2012–13 Hershey Bears season

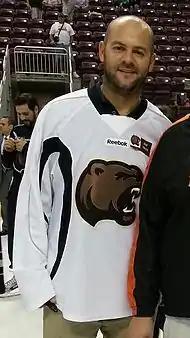
Jeff Taffe is the season's points leader for the Bears, leading in both goals and assists.

Hershey broke their four-game losing streak with a 2–1 victory against the Manchester Monarchs on February 2, making a season-high 44 shots on goal. LeBlanc and Wellman combined for 10 shots in their Hershey debuts, and LeBlanc scored one of the two goals. Hershey lost the next day to the Penguins, falling 2–1 in overtime after allowing a power play goal with 10.8 seconds left in overtime. In a 3–2 shootout win against the Lake Erie Monsters on February 5, Sabourin made 35 saves and the Bears killed seven power plays. They also defeated Binghamton 4–3 on February 9, scoring on two of eight power plays, better than their 1-for-11 power play record going into the game. Hershey lost 4–3 in a shootout against Norfolk on February 10, despite scoring three goals in the third period. Potulny made two of the goals, including the last with 34.4 seconds in regulation, marking his second multi-goal game of the season. Stoa also scored his second two-goal game of the season in the Bears' subsequent 4–3 loss against Norfolk on February 10, which marked the team's third consecutive shootout loss.